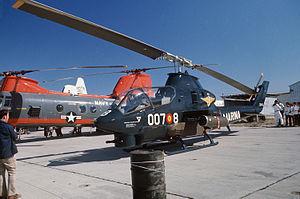
La Flotilla de Aeronaves est la composante aérienne de l'Armada espagnole depuis 1954. Elle est responsable de l'appui aérien et de la protection de la flotte et fournit un appui aérien aux Marines. Elle se compose de dix escadrons au total, dont six actifs et quatre en sommeil, chacun équipé d'un modèle spécifique d'appareils.